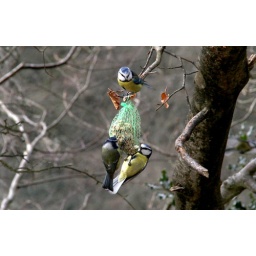
Blue Tits (Cyanistes Caeruleus) feeding from a fat ball hung in a tree